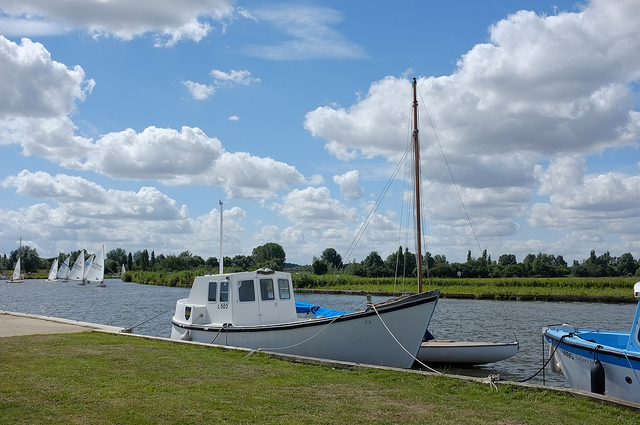
A boat that is floating in the water.

A boat tied up to the pier next to other boats on a clear day.

A boat is parked near a couple of others.